Rombout Verhulst

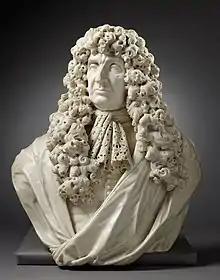
"Bust of Antonio Lopes Suasso"

Rombout Verhulst (15 January 1624 – buried 27 November 1698) was a Flemish sculptor and draughtsman who spent most of his career in the Dutch Republic. An independent assistant of the Flemish sculptor Artus Quellinus the Elder in the sculptural decoration project for the new town hall in Amsterdam, he contributed to the spread of the Baroque style in Dutch sculpture. He became the leading sculptor of marble monuments, including funerary monuments, garden figures and portraits, in the Dutch Republic.